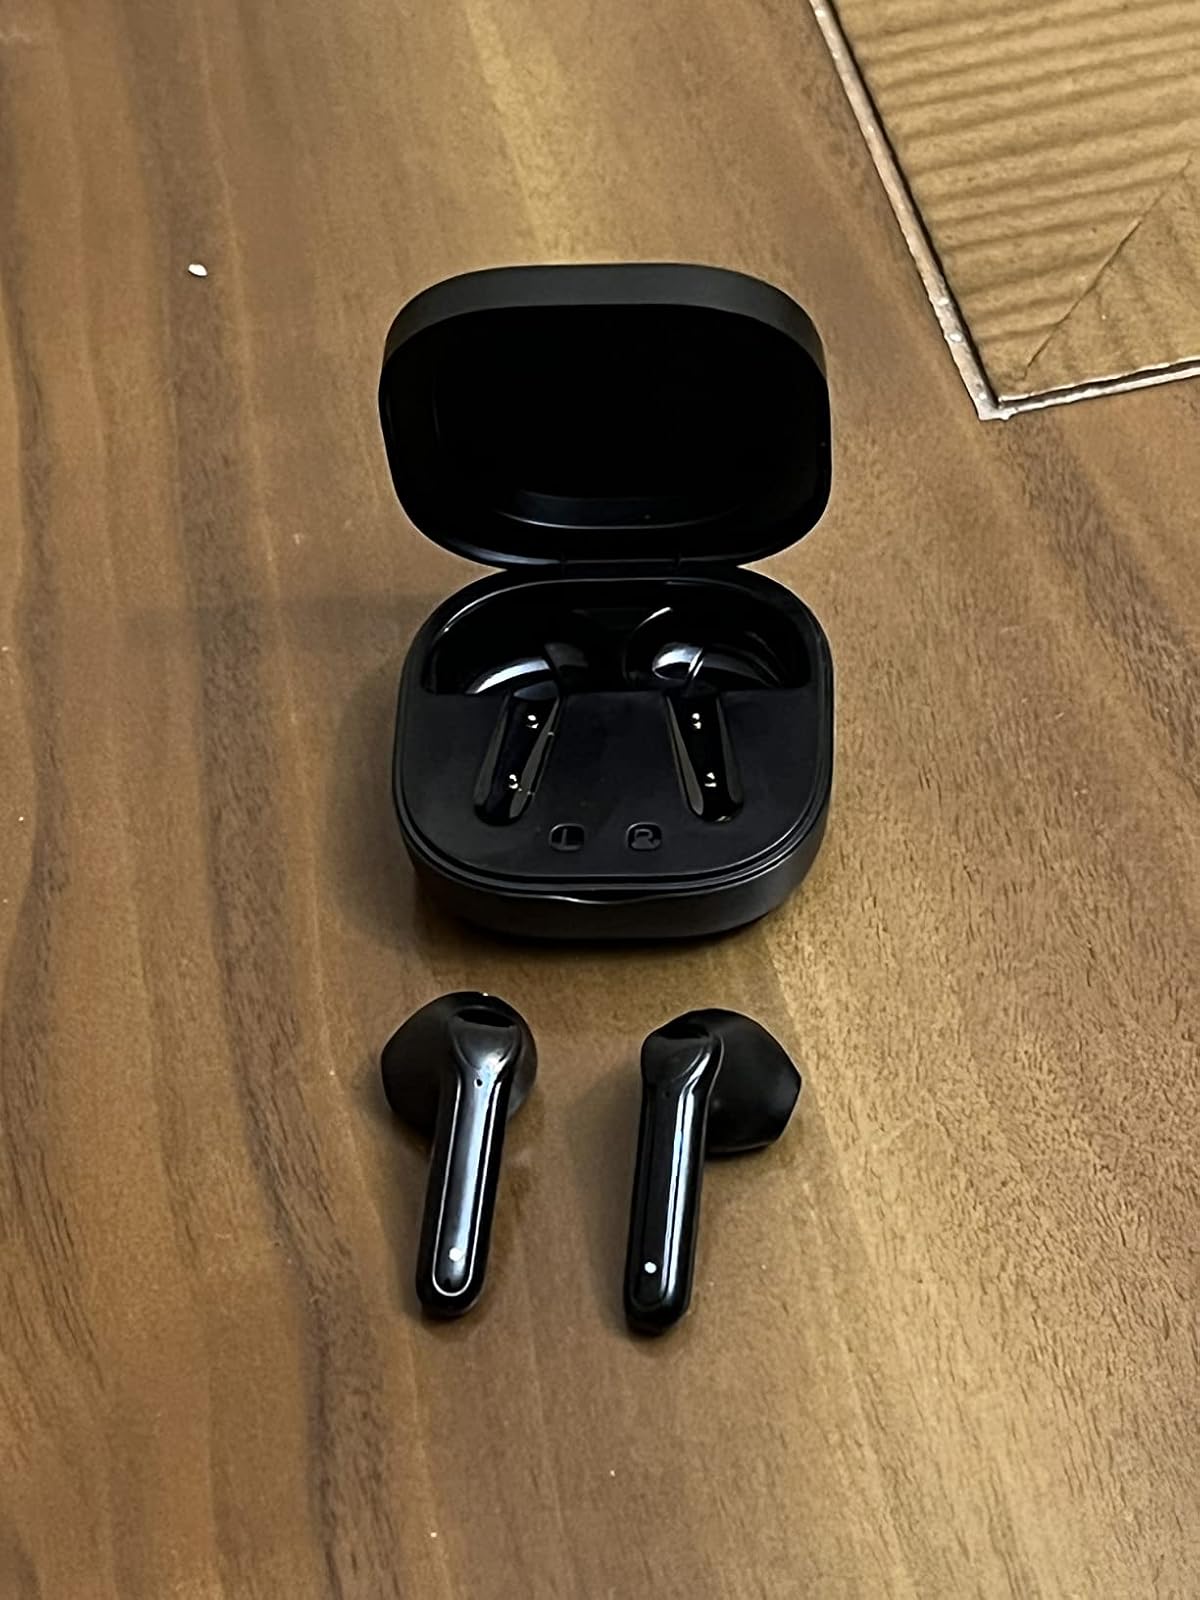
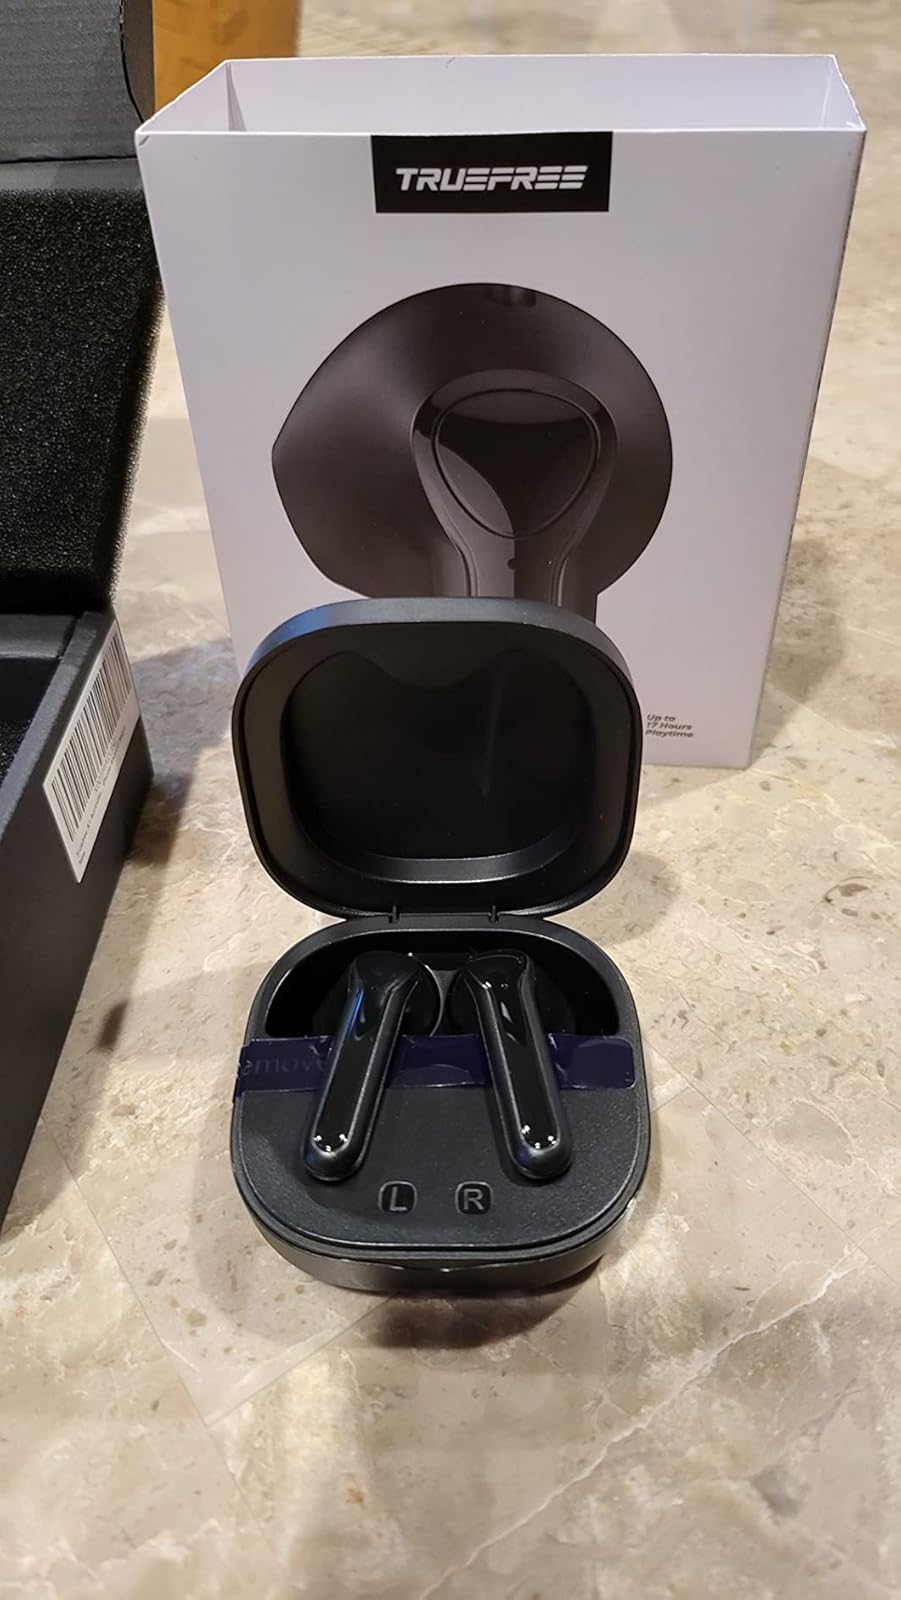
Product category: earbuds
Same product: yes